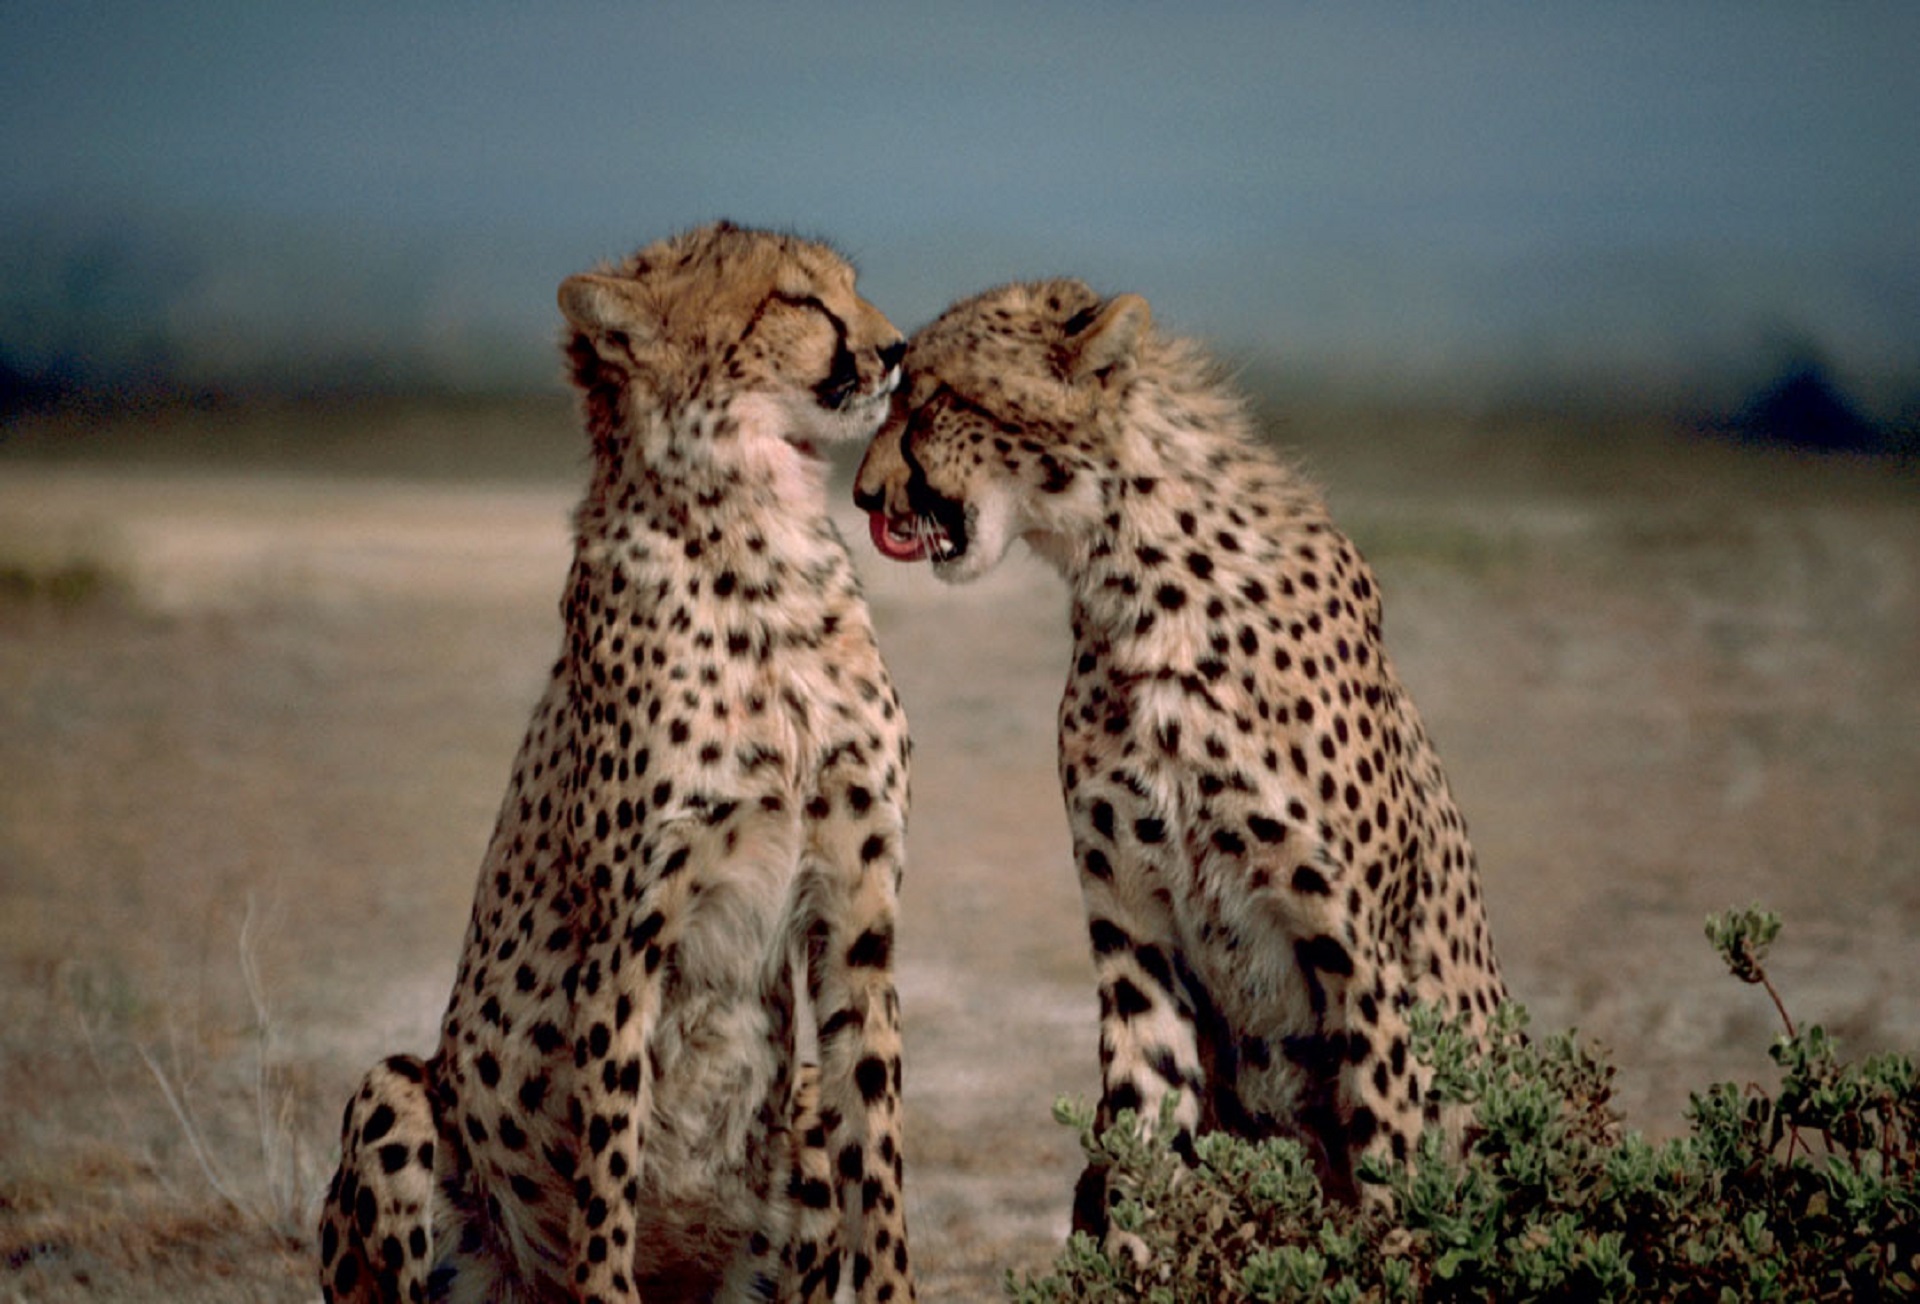
nature, animal, wildlife, wild, africa, mammal, two, predator, together, fauna, savanna, leopard, cheetah, savannah, vertebrate, carnivore, safari, big cats, cheetahs, small to medium sized cats, cat like mammal